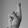
ASL letter: R